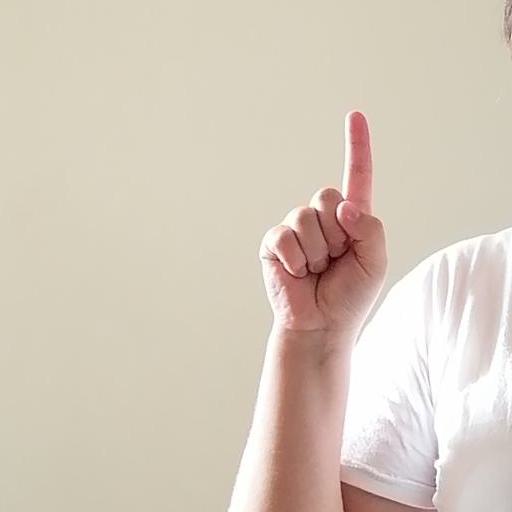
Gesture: one